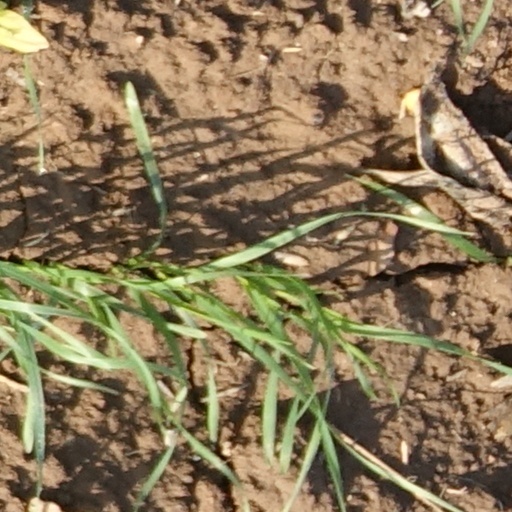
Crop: wheat